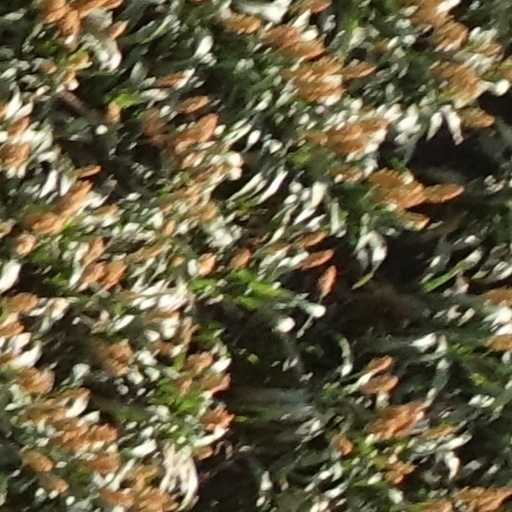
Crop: sorghum